Response priming

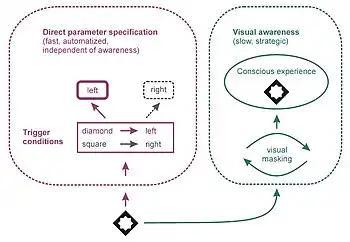
Fig. 4: Central tenets of direct parameter specification theory and the action trigger account. When the response to a target stimulus is sufficiently practiced, the response can be prepared to a degree where only a single critical stimulus feature is needed to specify and elicit the response. Response elicitation by the prime occurs quickly and directly without the need for a conscious representation of the stimulus. In parallel to these visuomotor processes, a conscious representation of primes and targets emerges which can be subject to visual masking but plays no role in the actual motor processing in the current trial. More recent variants of the theory stress the role of so-called trigger conditions which determine how stimuli and responses are linked in a given task.

The theory of direct parameter specification (Fig. 4) was proposed by Odmar Neumann at the University of Bielefeld, Germany, to explain the Fehrer-Raab effect as well as the results of early response priming studies. The theory assumes that at the outset of a response priming experiment, participants acquire rules of stimulus-response assignment, which quickly become automatized. Following this practice phase, the motor response can be prepared so far that only a single critical stimulus feature (e.g., diamond vs. square) is still needed to specify the response. This incoming stimulus feature then defines the last missing action parameter (e.g., left vs. right keypress). Responses are elicited quickly and directly, without the need for a conscious representation of the eliciting stimulus. Response priming is explained by assuming that the prime's features elicit exactly the same parameter specification processes that are supposed to be elicited by the target stimulus. In parallel to the response elicitation process, a conscious representation of primes and targets emerges, which can be subject to visual masking processes. However, the conscious representation of the stimuli doesn't play any role for the motor processes in the current experimental trial.